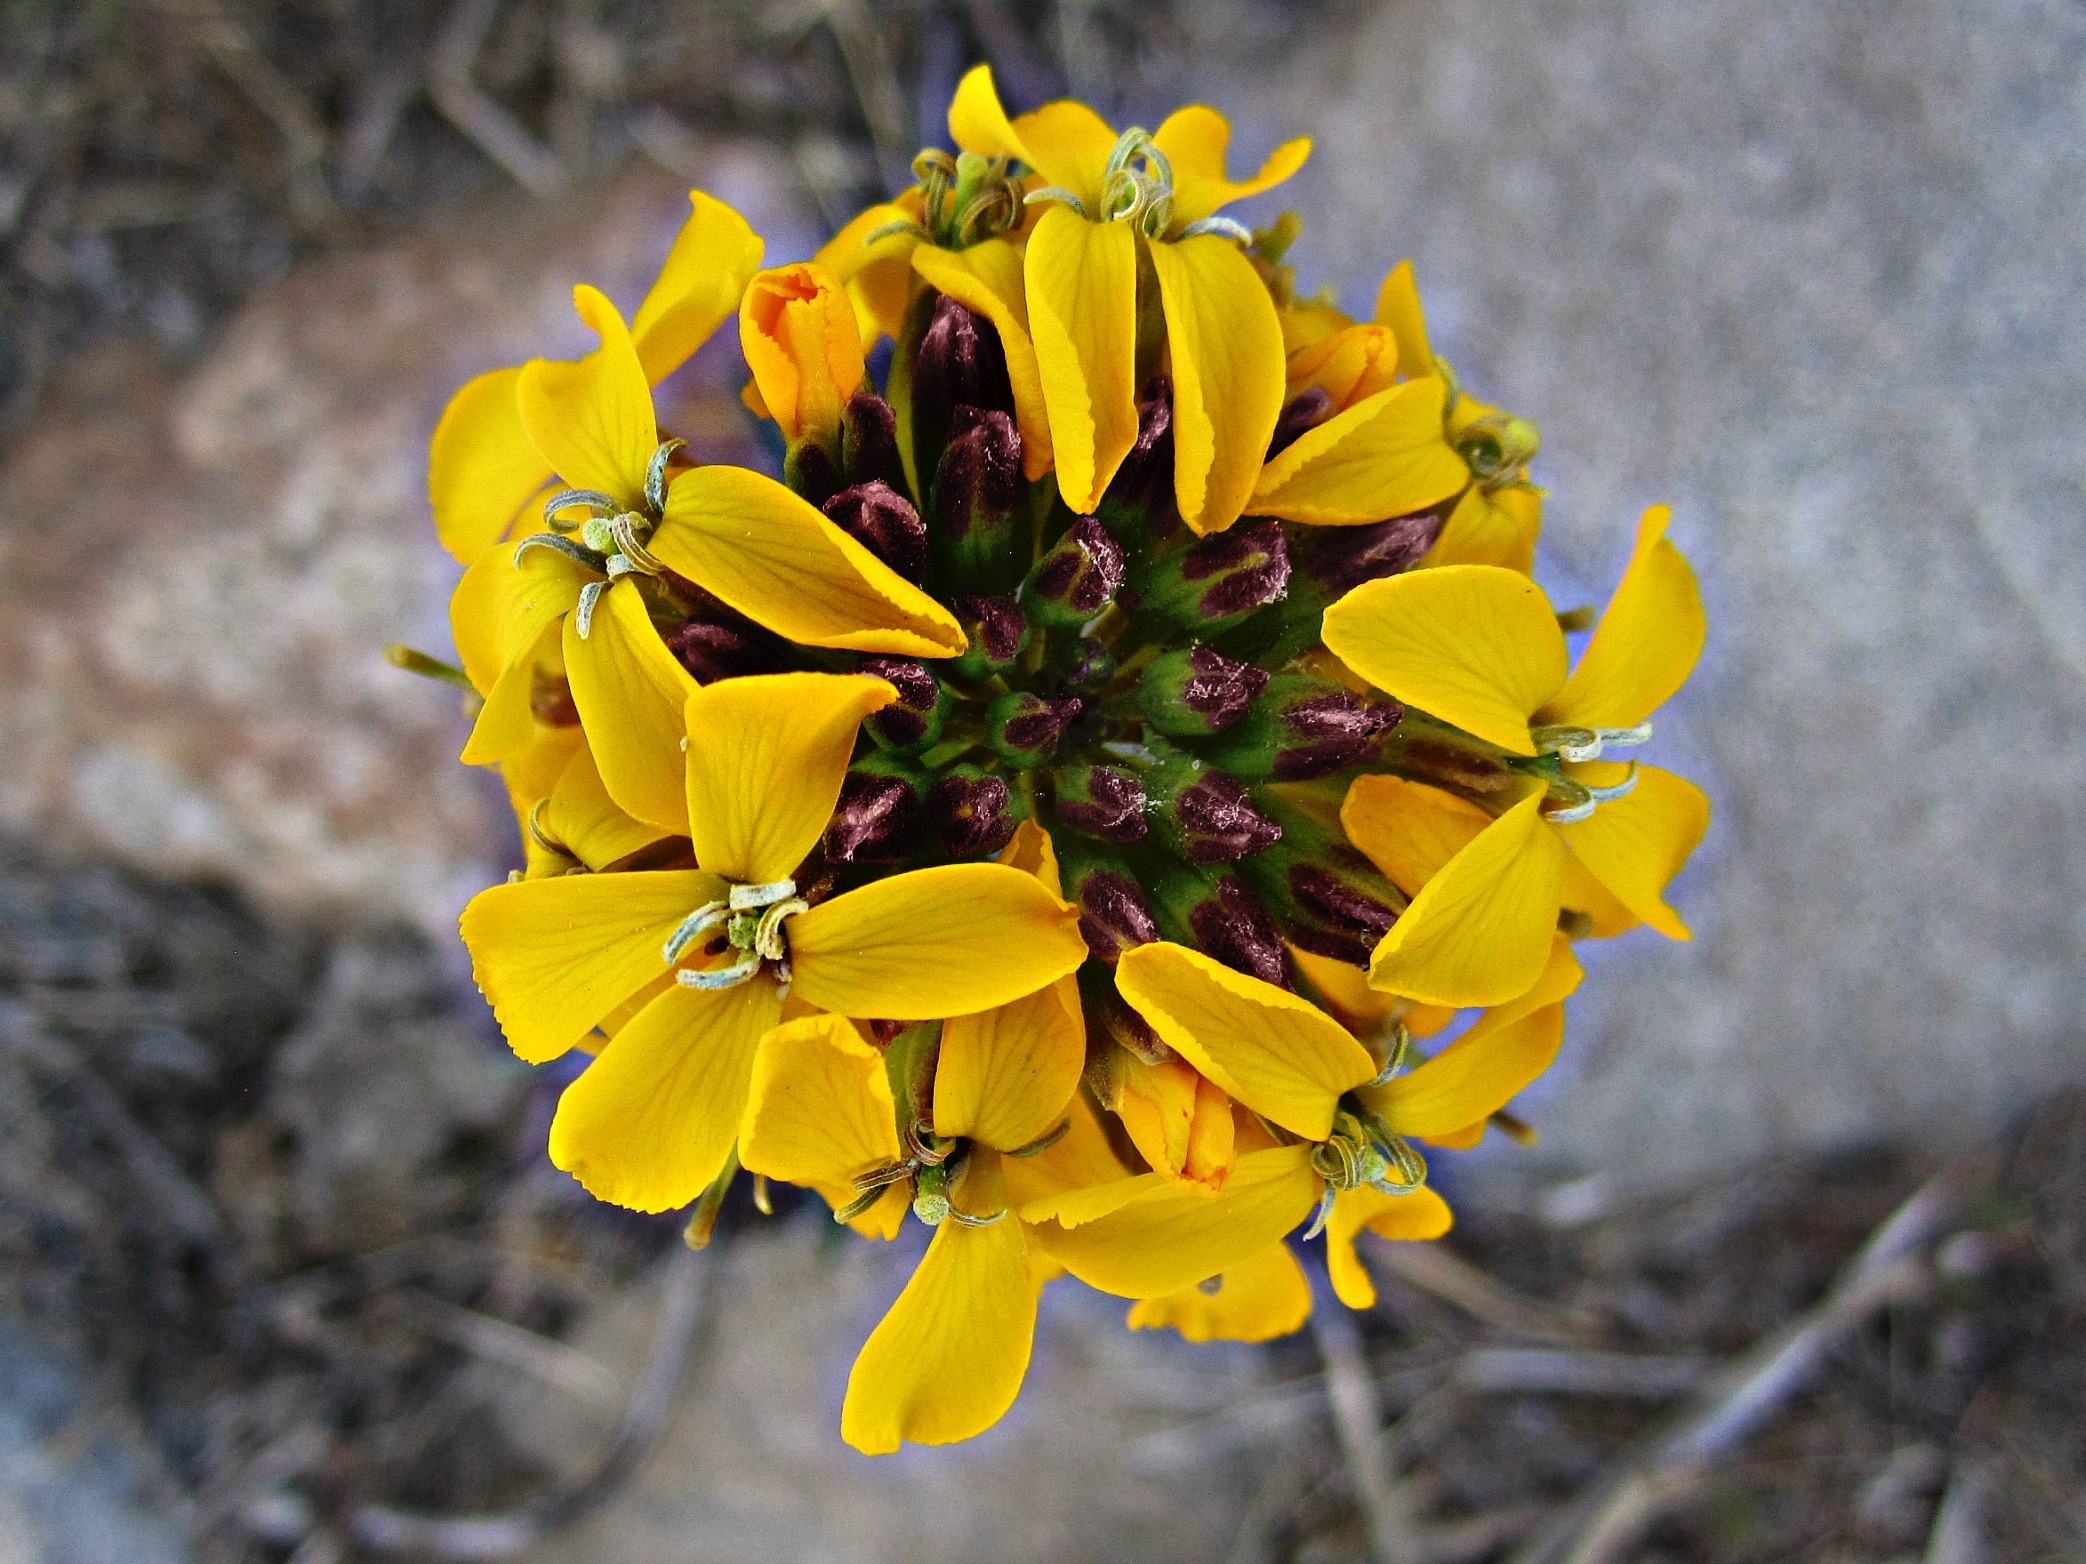
nature, blossom, plant, meadow, leaf, flower, petal, summer, floral, pollen, spring, golden, color, macro, natural, autumn, botany, yellow, garden, flora, plants, wildflower, petals, leafs, nectar, macro photography, flowering plant, land plant